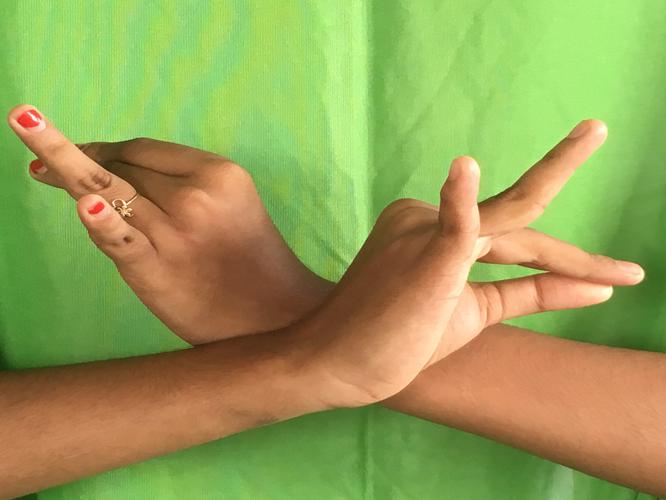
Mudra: Katakavardhana
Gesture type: double_hand